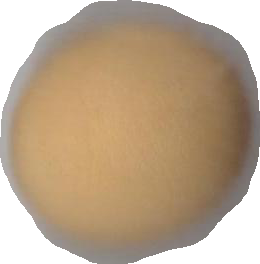
Variety: Dega